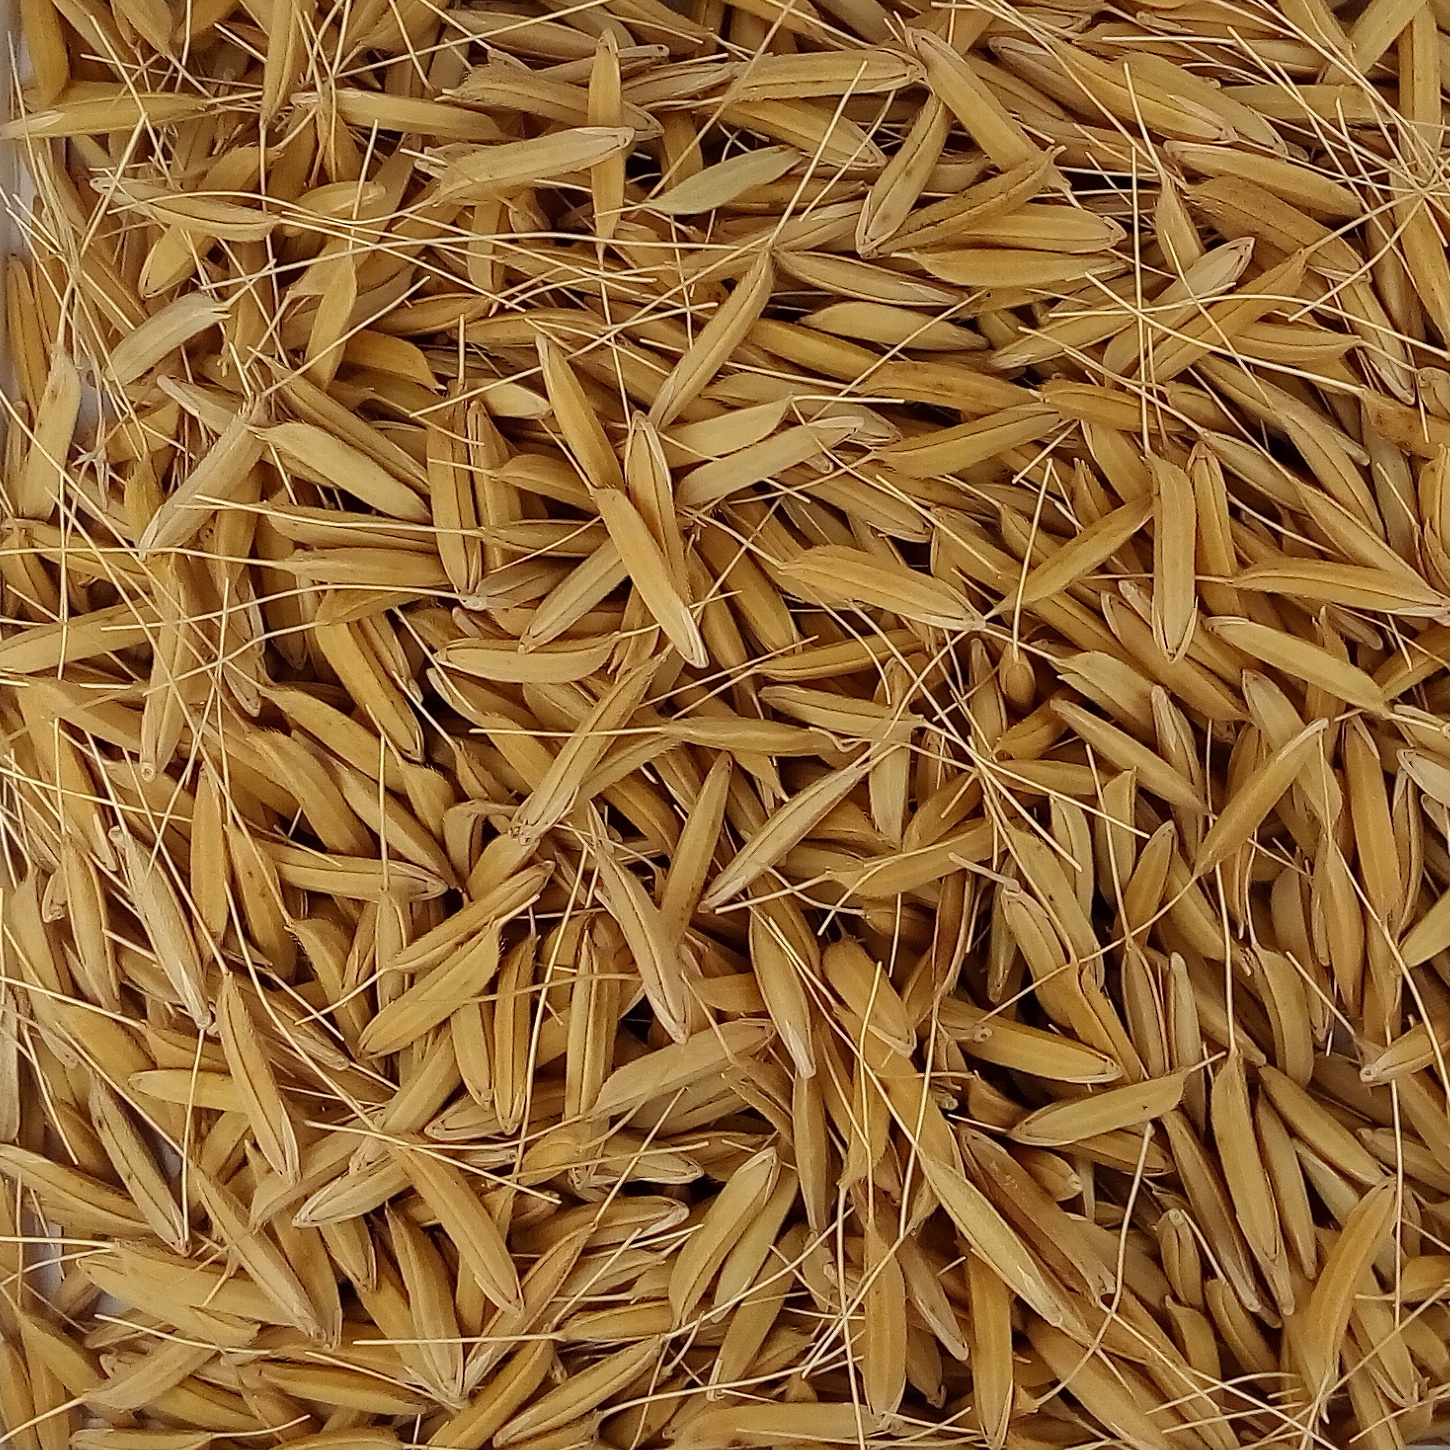
Rice seed variety: 1637